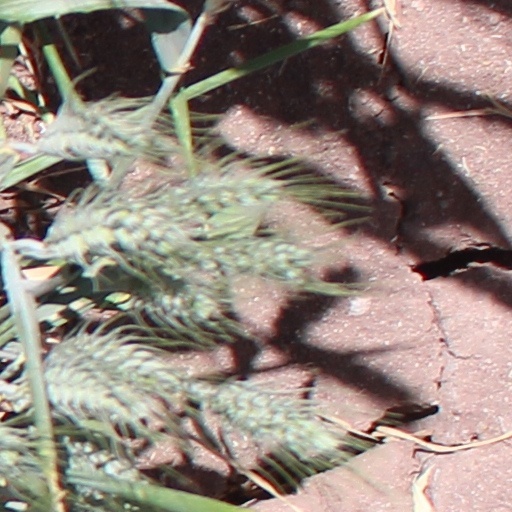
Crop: wheat